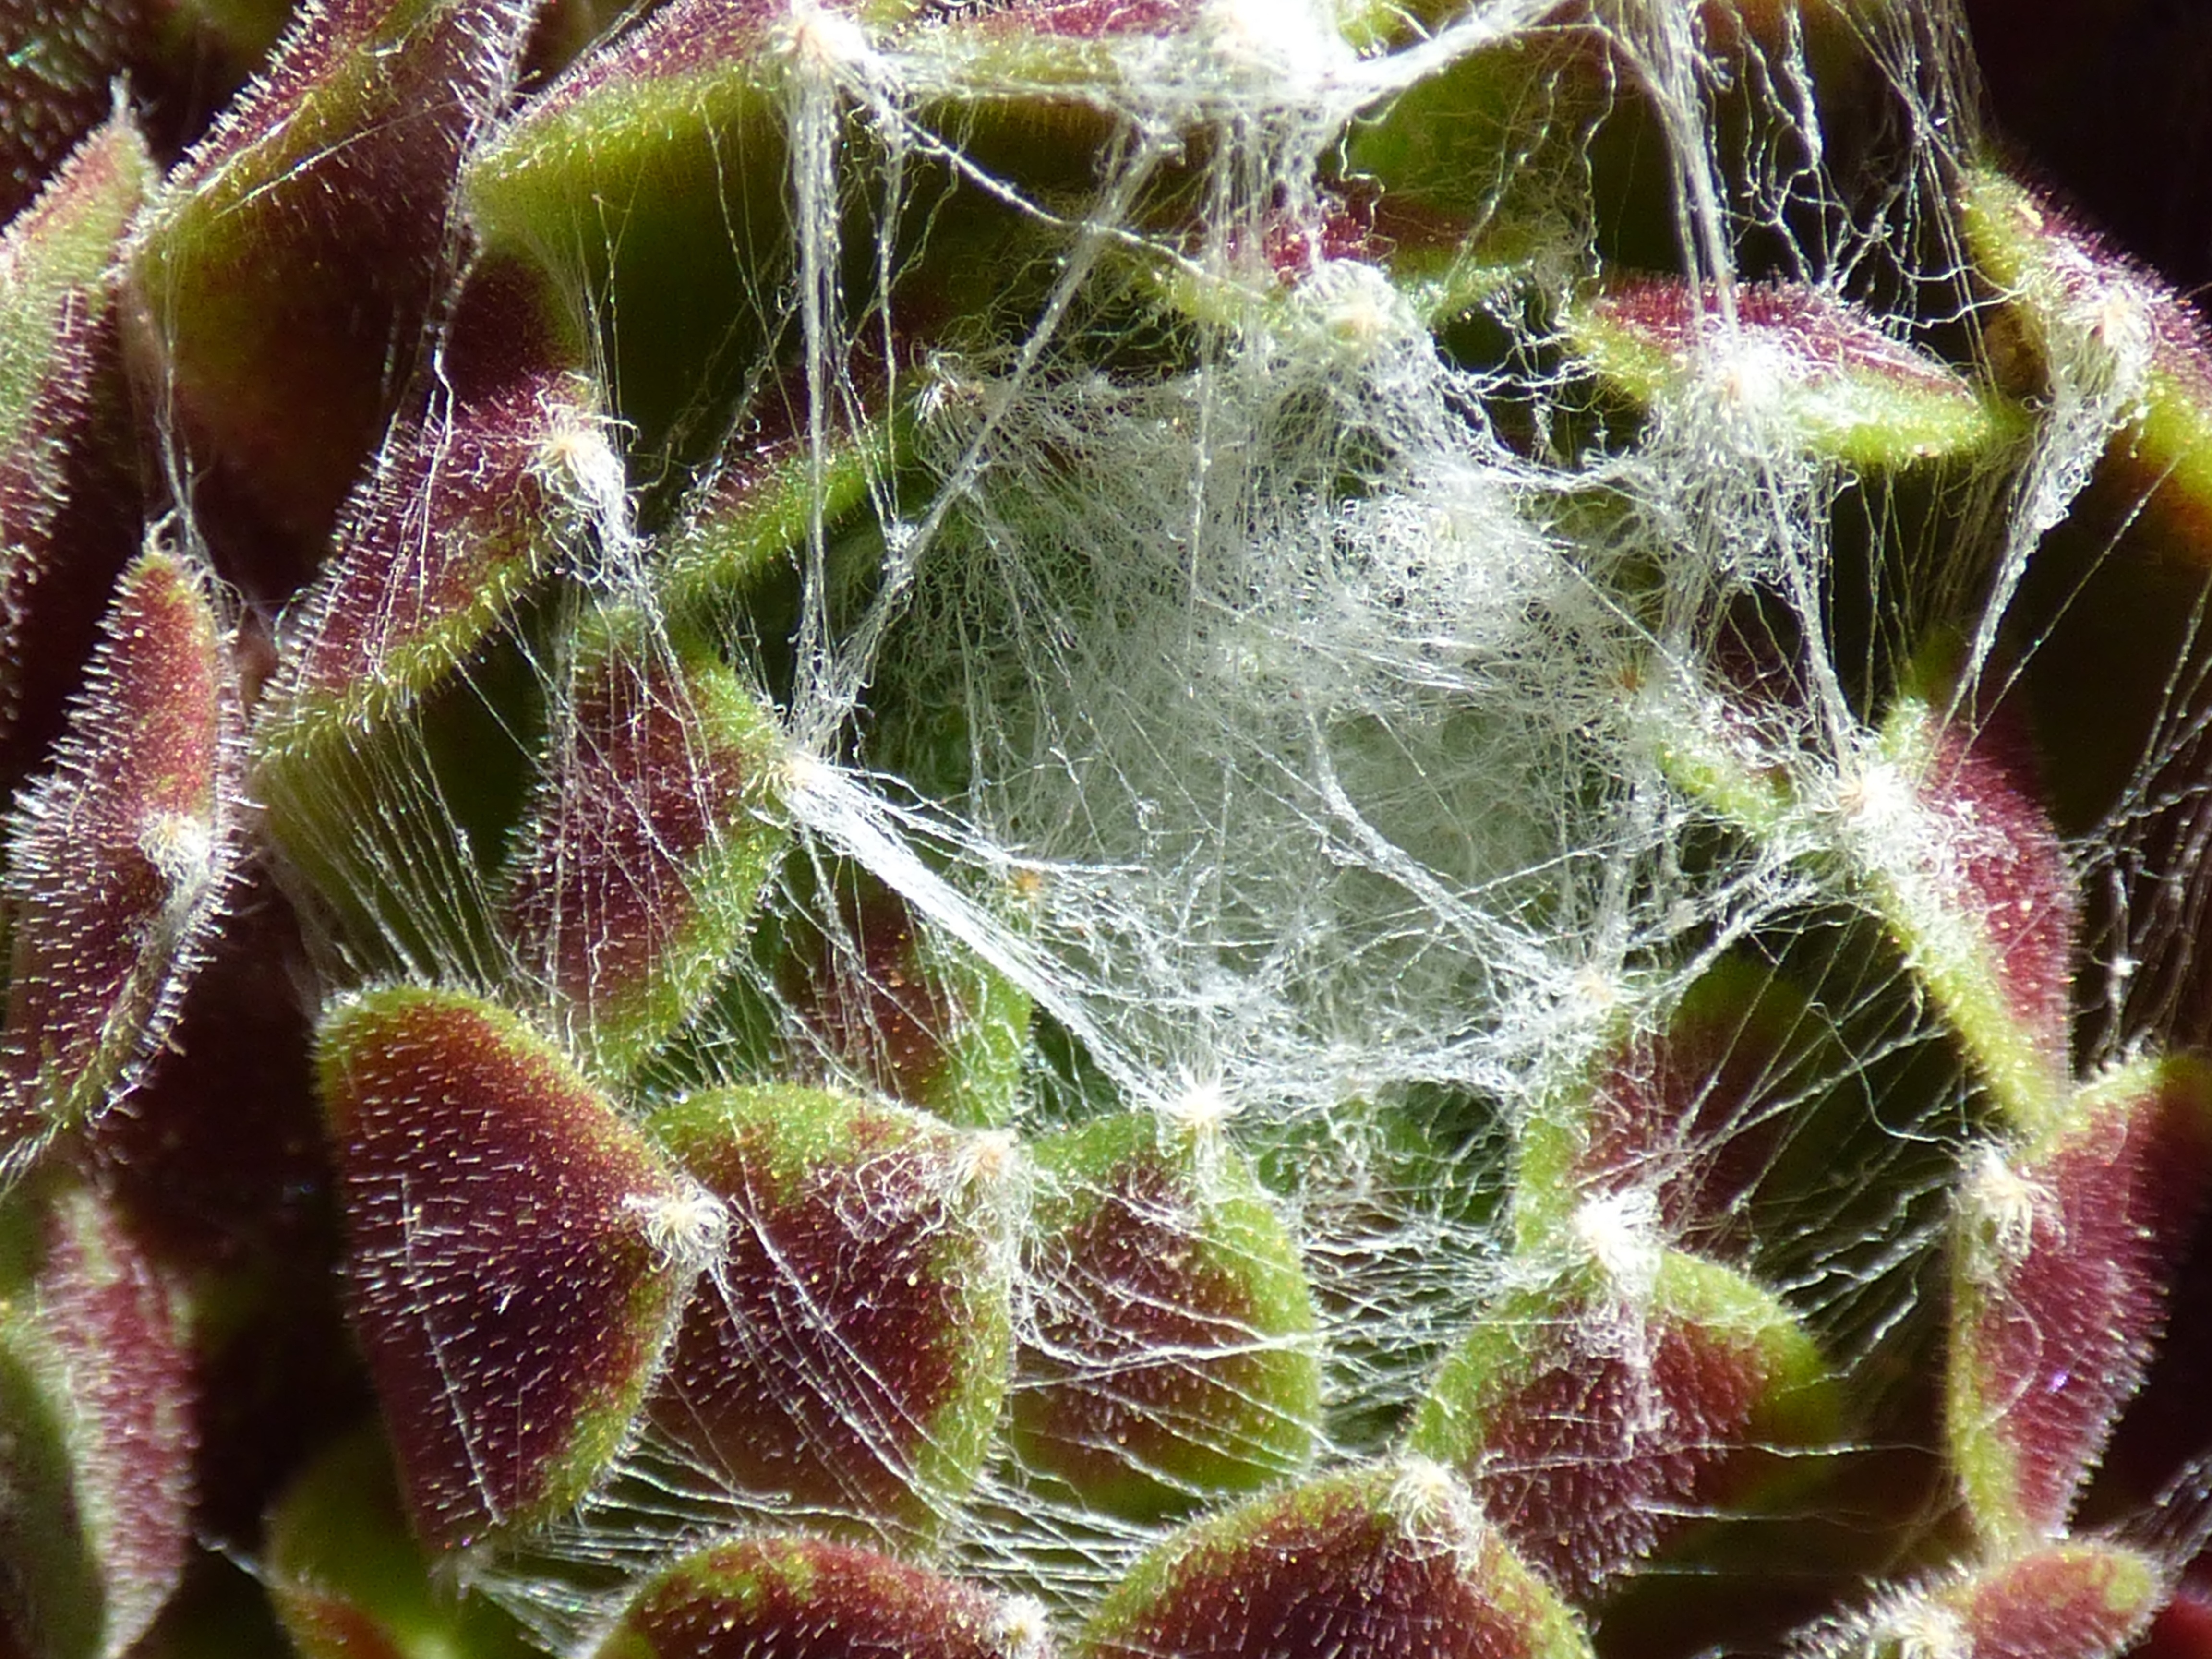
plant, photography, flower, petal, pollen, produce, botany, succulent, flora, close up, macro photography, flowering plant, plant stem, land plant, thorns spines and prickles, joubarde spider web